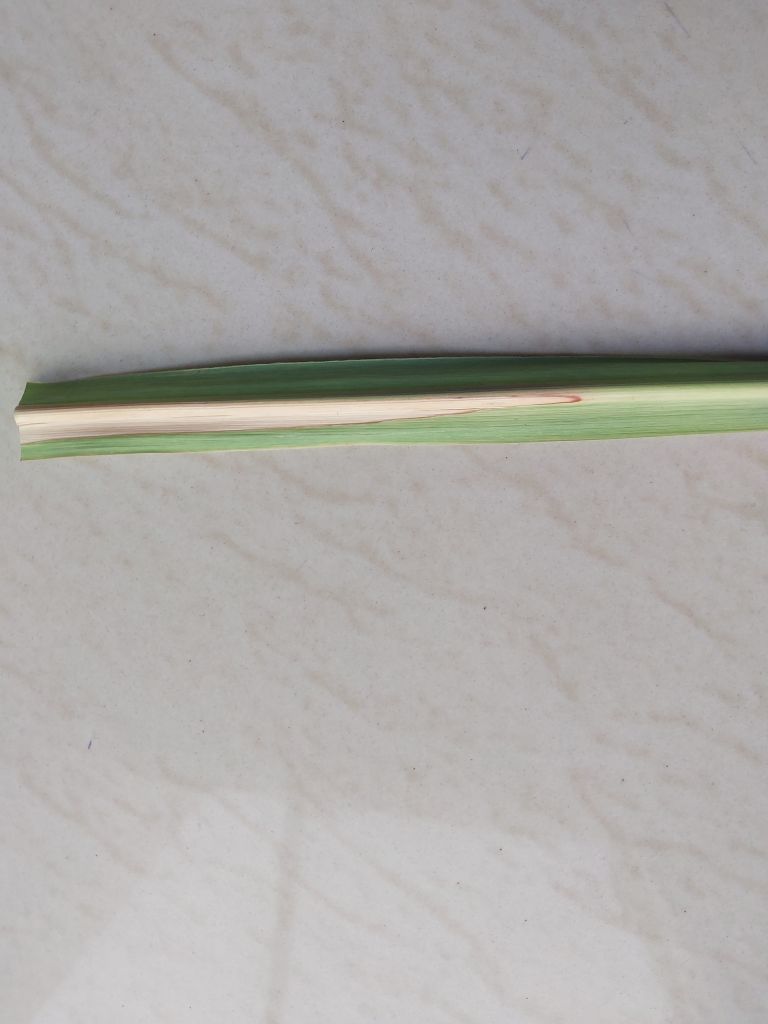
Label: Brown Spot